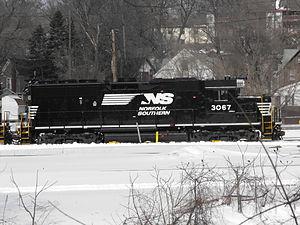
Norfolk Southern Railway est l'une des compagnies de chemin de fer de classe 1 en Amérique du Nord.